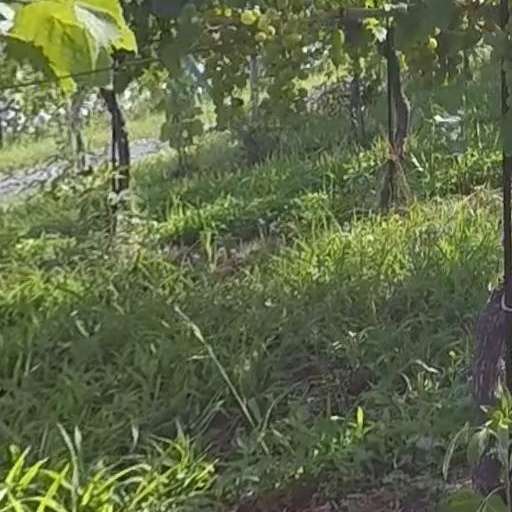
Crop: grape